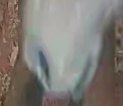
Face region: mouth_nostrils (mouth_chin_nostrils_and_profile)
Pain indicator: moderately_present